Keningau

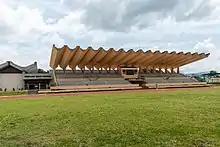
Keningau Sport Complex grandstand

The Keningau Sports Complex has facilities for badminton, tennis, volleyball and basketball as well as two stadiums for hockey and football. There is a 25m swimming pool. It hosted the 5th Sabah Games (SAGA) in 2011 and 9th Sabah Games (SAGA) in 2019.